Chinese University of Hong Kong

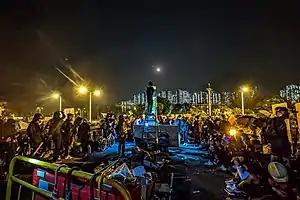
Confrontation between protesters and the police on the No. 2 Bridge of CUHK on 13 November 2019

During the 2019–20 Hong Kong protests, the campus became the site of a series of clashes between protesters and the police. Students and protesters disrupted traffic near the university, including the Tolo Harbour Highway, to facilitate a Hong Kong-wide general strike on 11 November 2019. On 12 November, riot police entered the campus to disperse the protestors, firing 1,567 tear gas rounds, 380 bean bag rounds and 1,312 rubber bullets while protesters built barricades, threw bricks and petrol bombs. Vice-chancellor Rocky Tuan tried to seek mediation with the police, which was rejected. It resulted in a two-day siege of the university by the police from 13 to 15 November. Most protesters left the campus by 15 November, with at least 70 students being injured. Protestors barricaded most entrances and exits, leading to a campus-wide traffic disruption. The increasing violence led to the University Senate voting to cancel the ongoing semester, followed by a university-wide evacuation. Mainland students were evacuated from the school by the Marine Police by marine vessels upon their request.